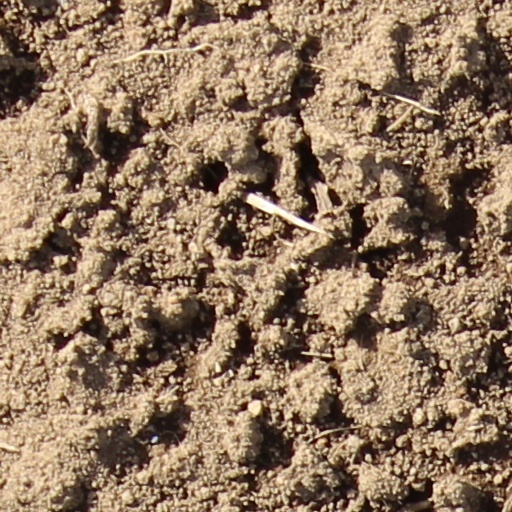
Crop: wheat